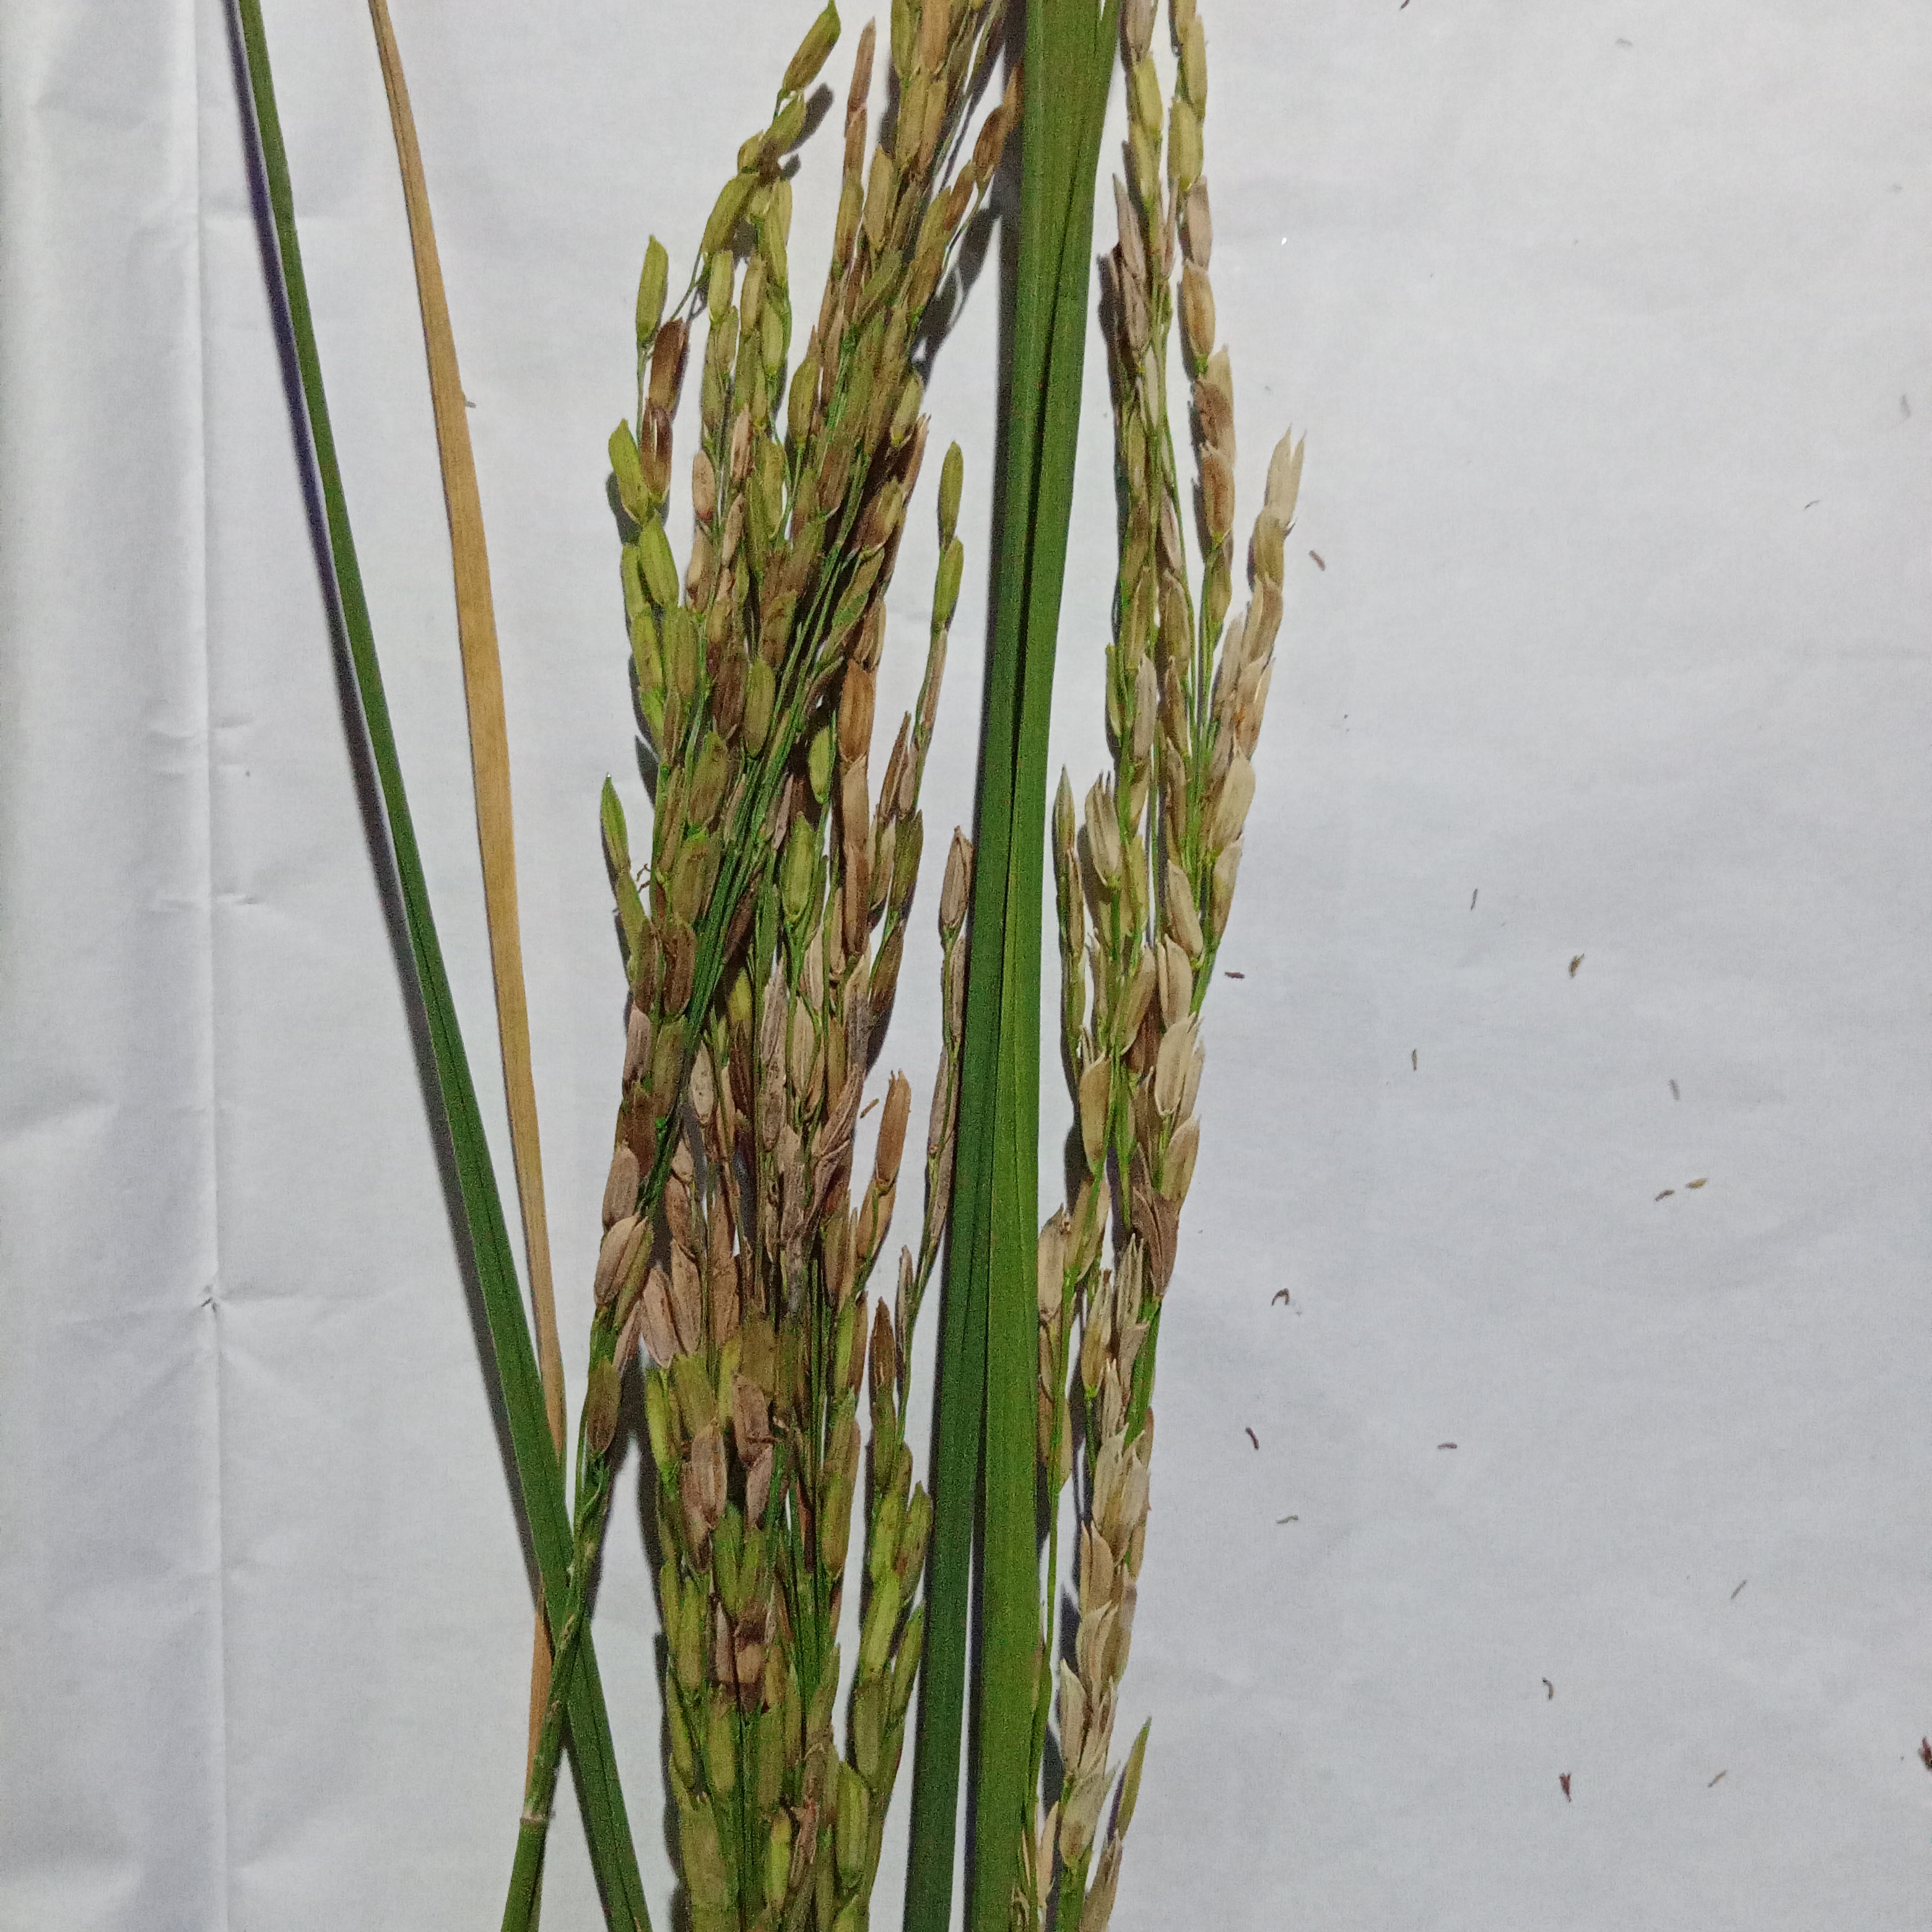
Nhãn: Bệnh Đạo ôn lá và cổ bông (Rice leaf and neck blast)